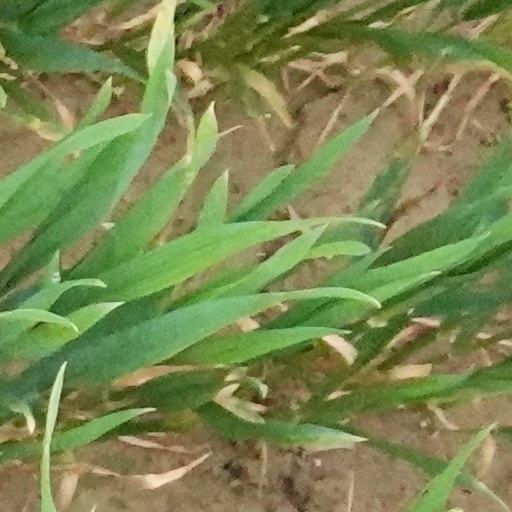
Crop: wheat